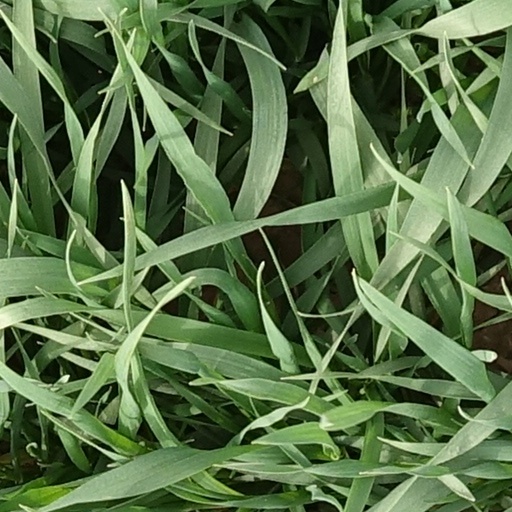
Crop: wheat